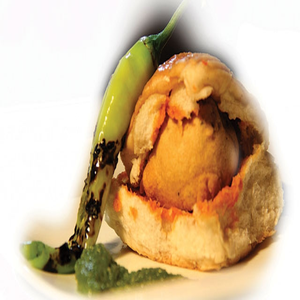
Dish: vadapav